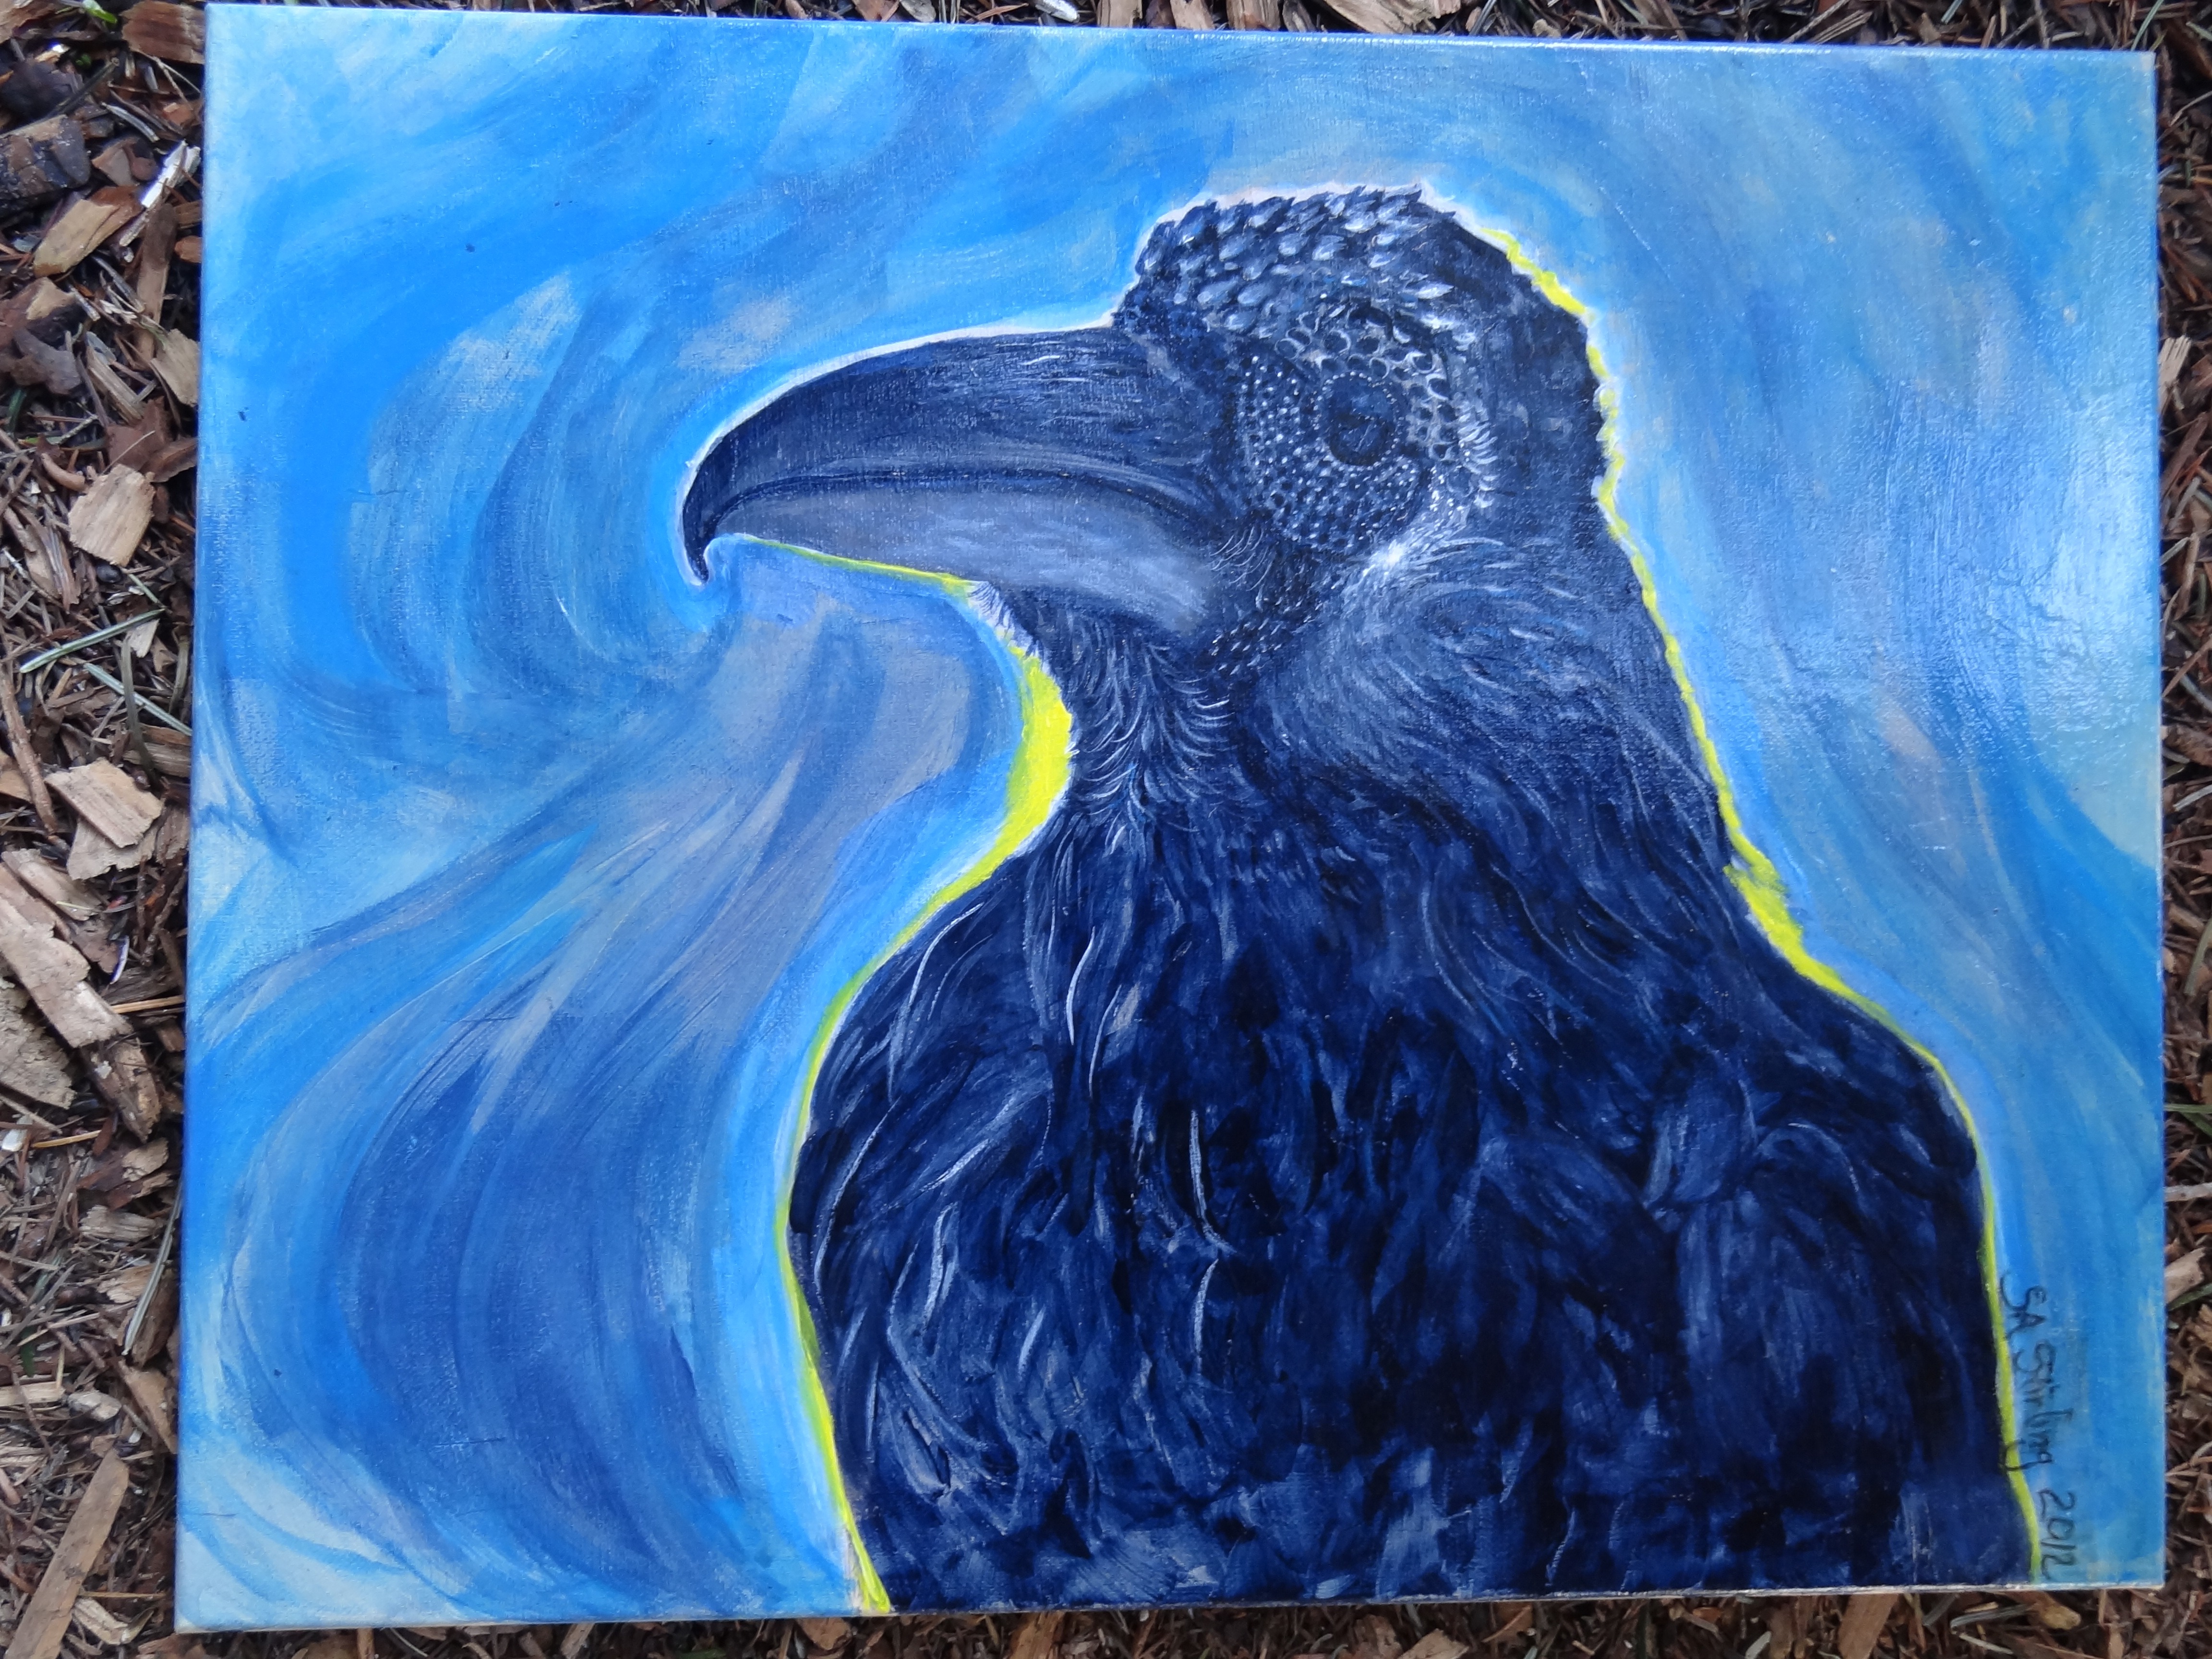
bird, wing, blue, crow, painting, art, feathers, raven, acrylic, acrylic paint, perching bird, crow like bird